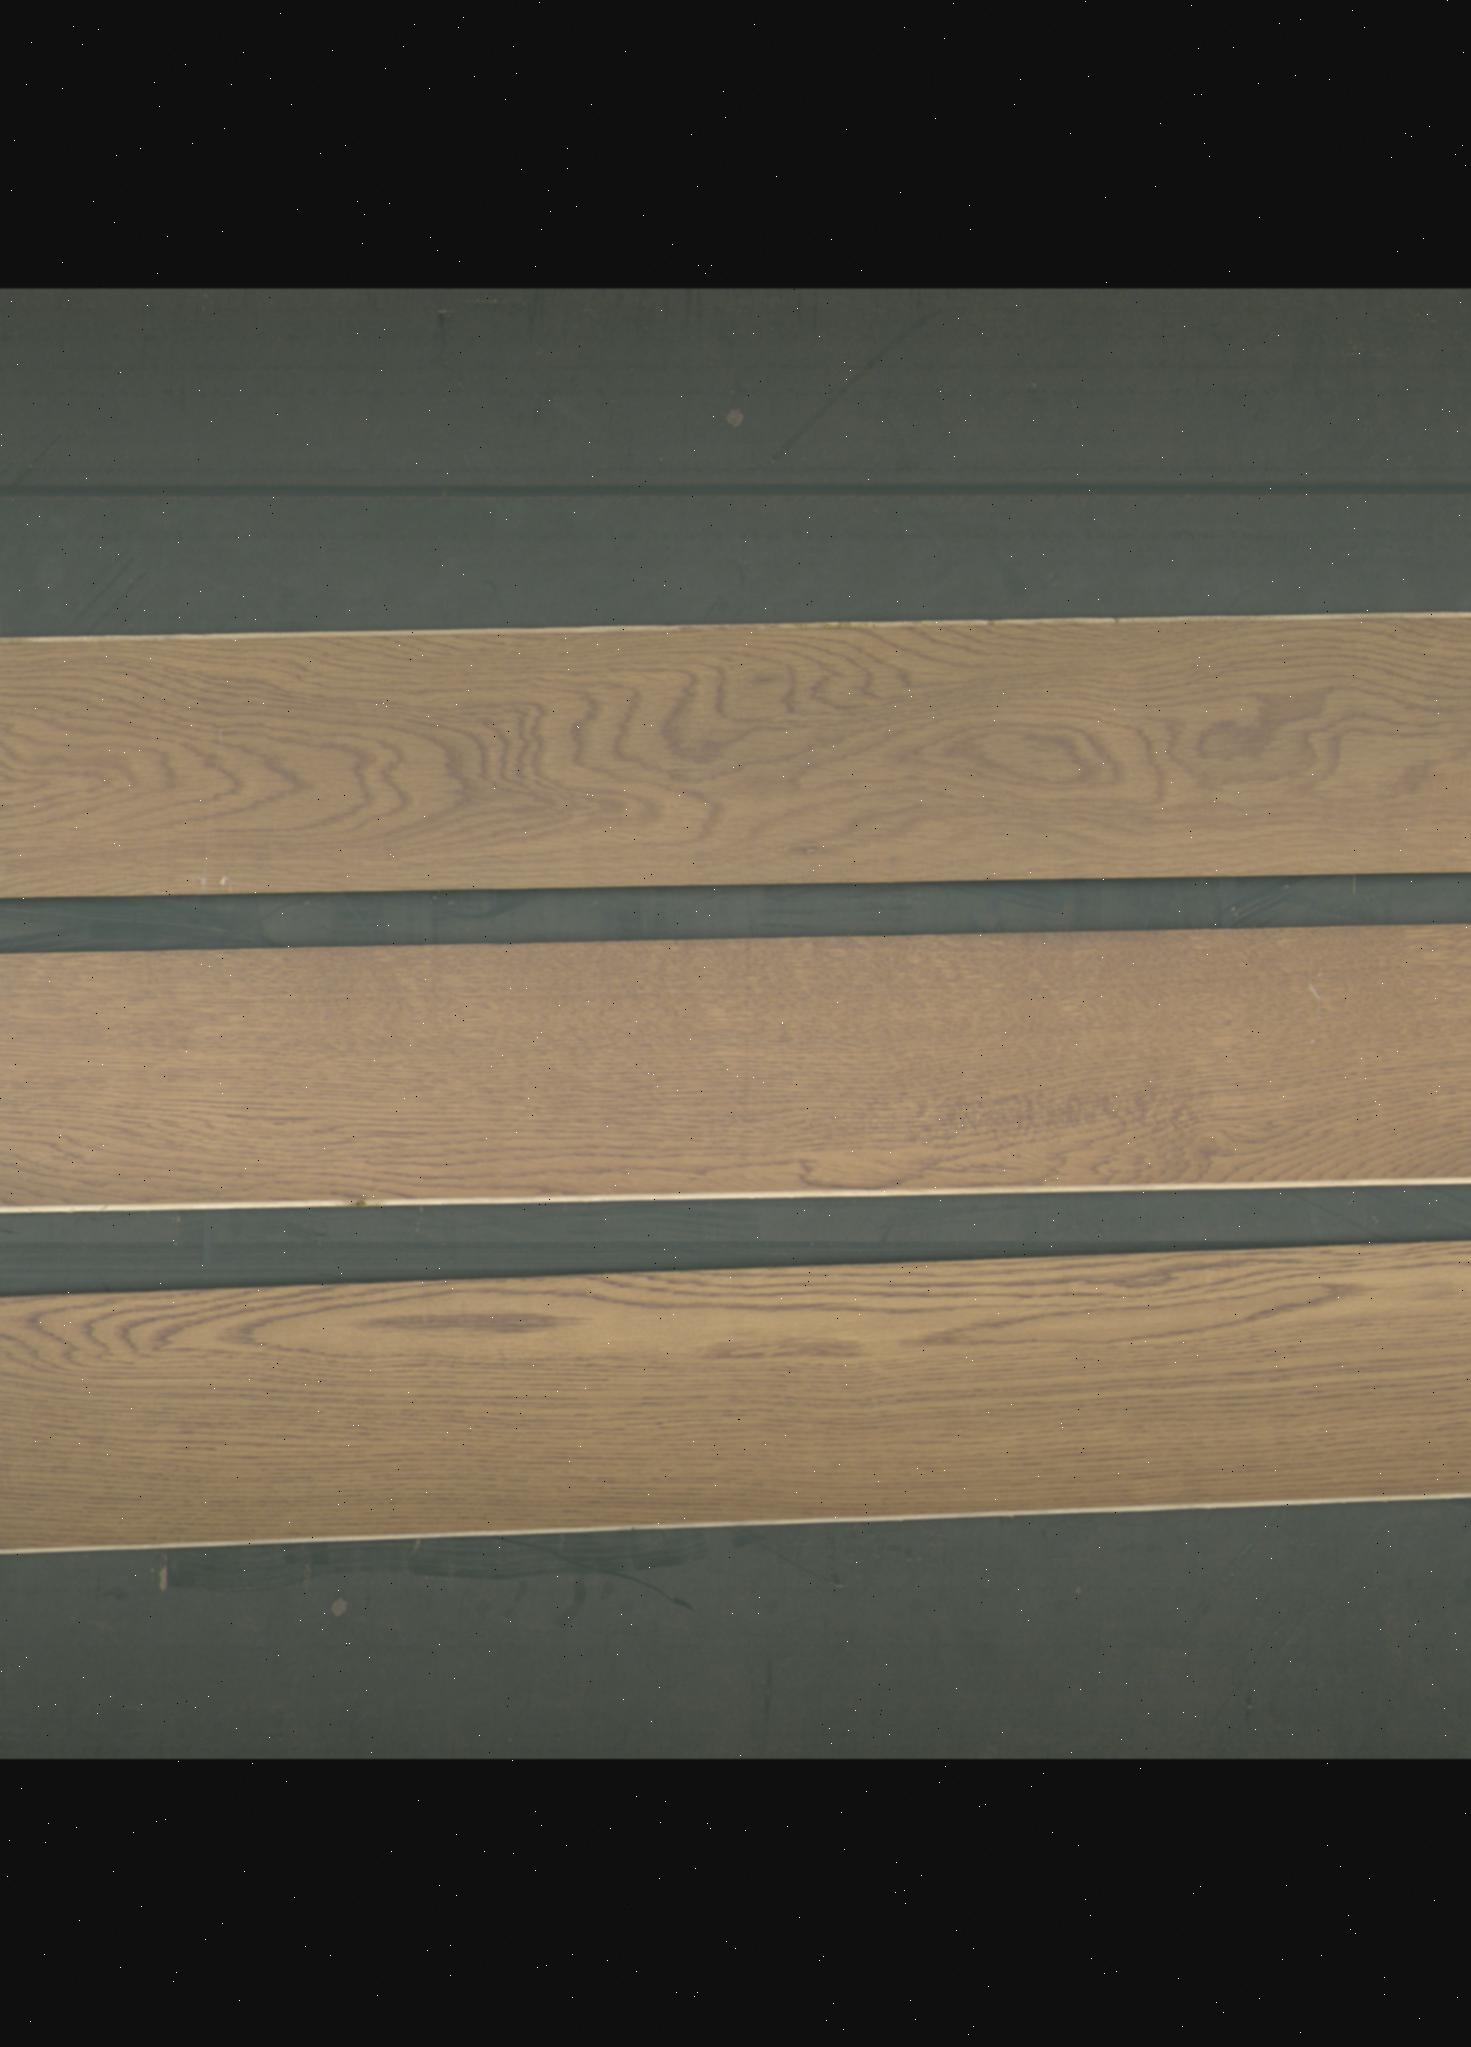
Label: mixers